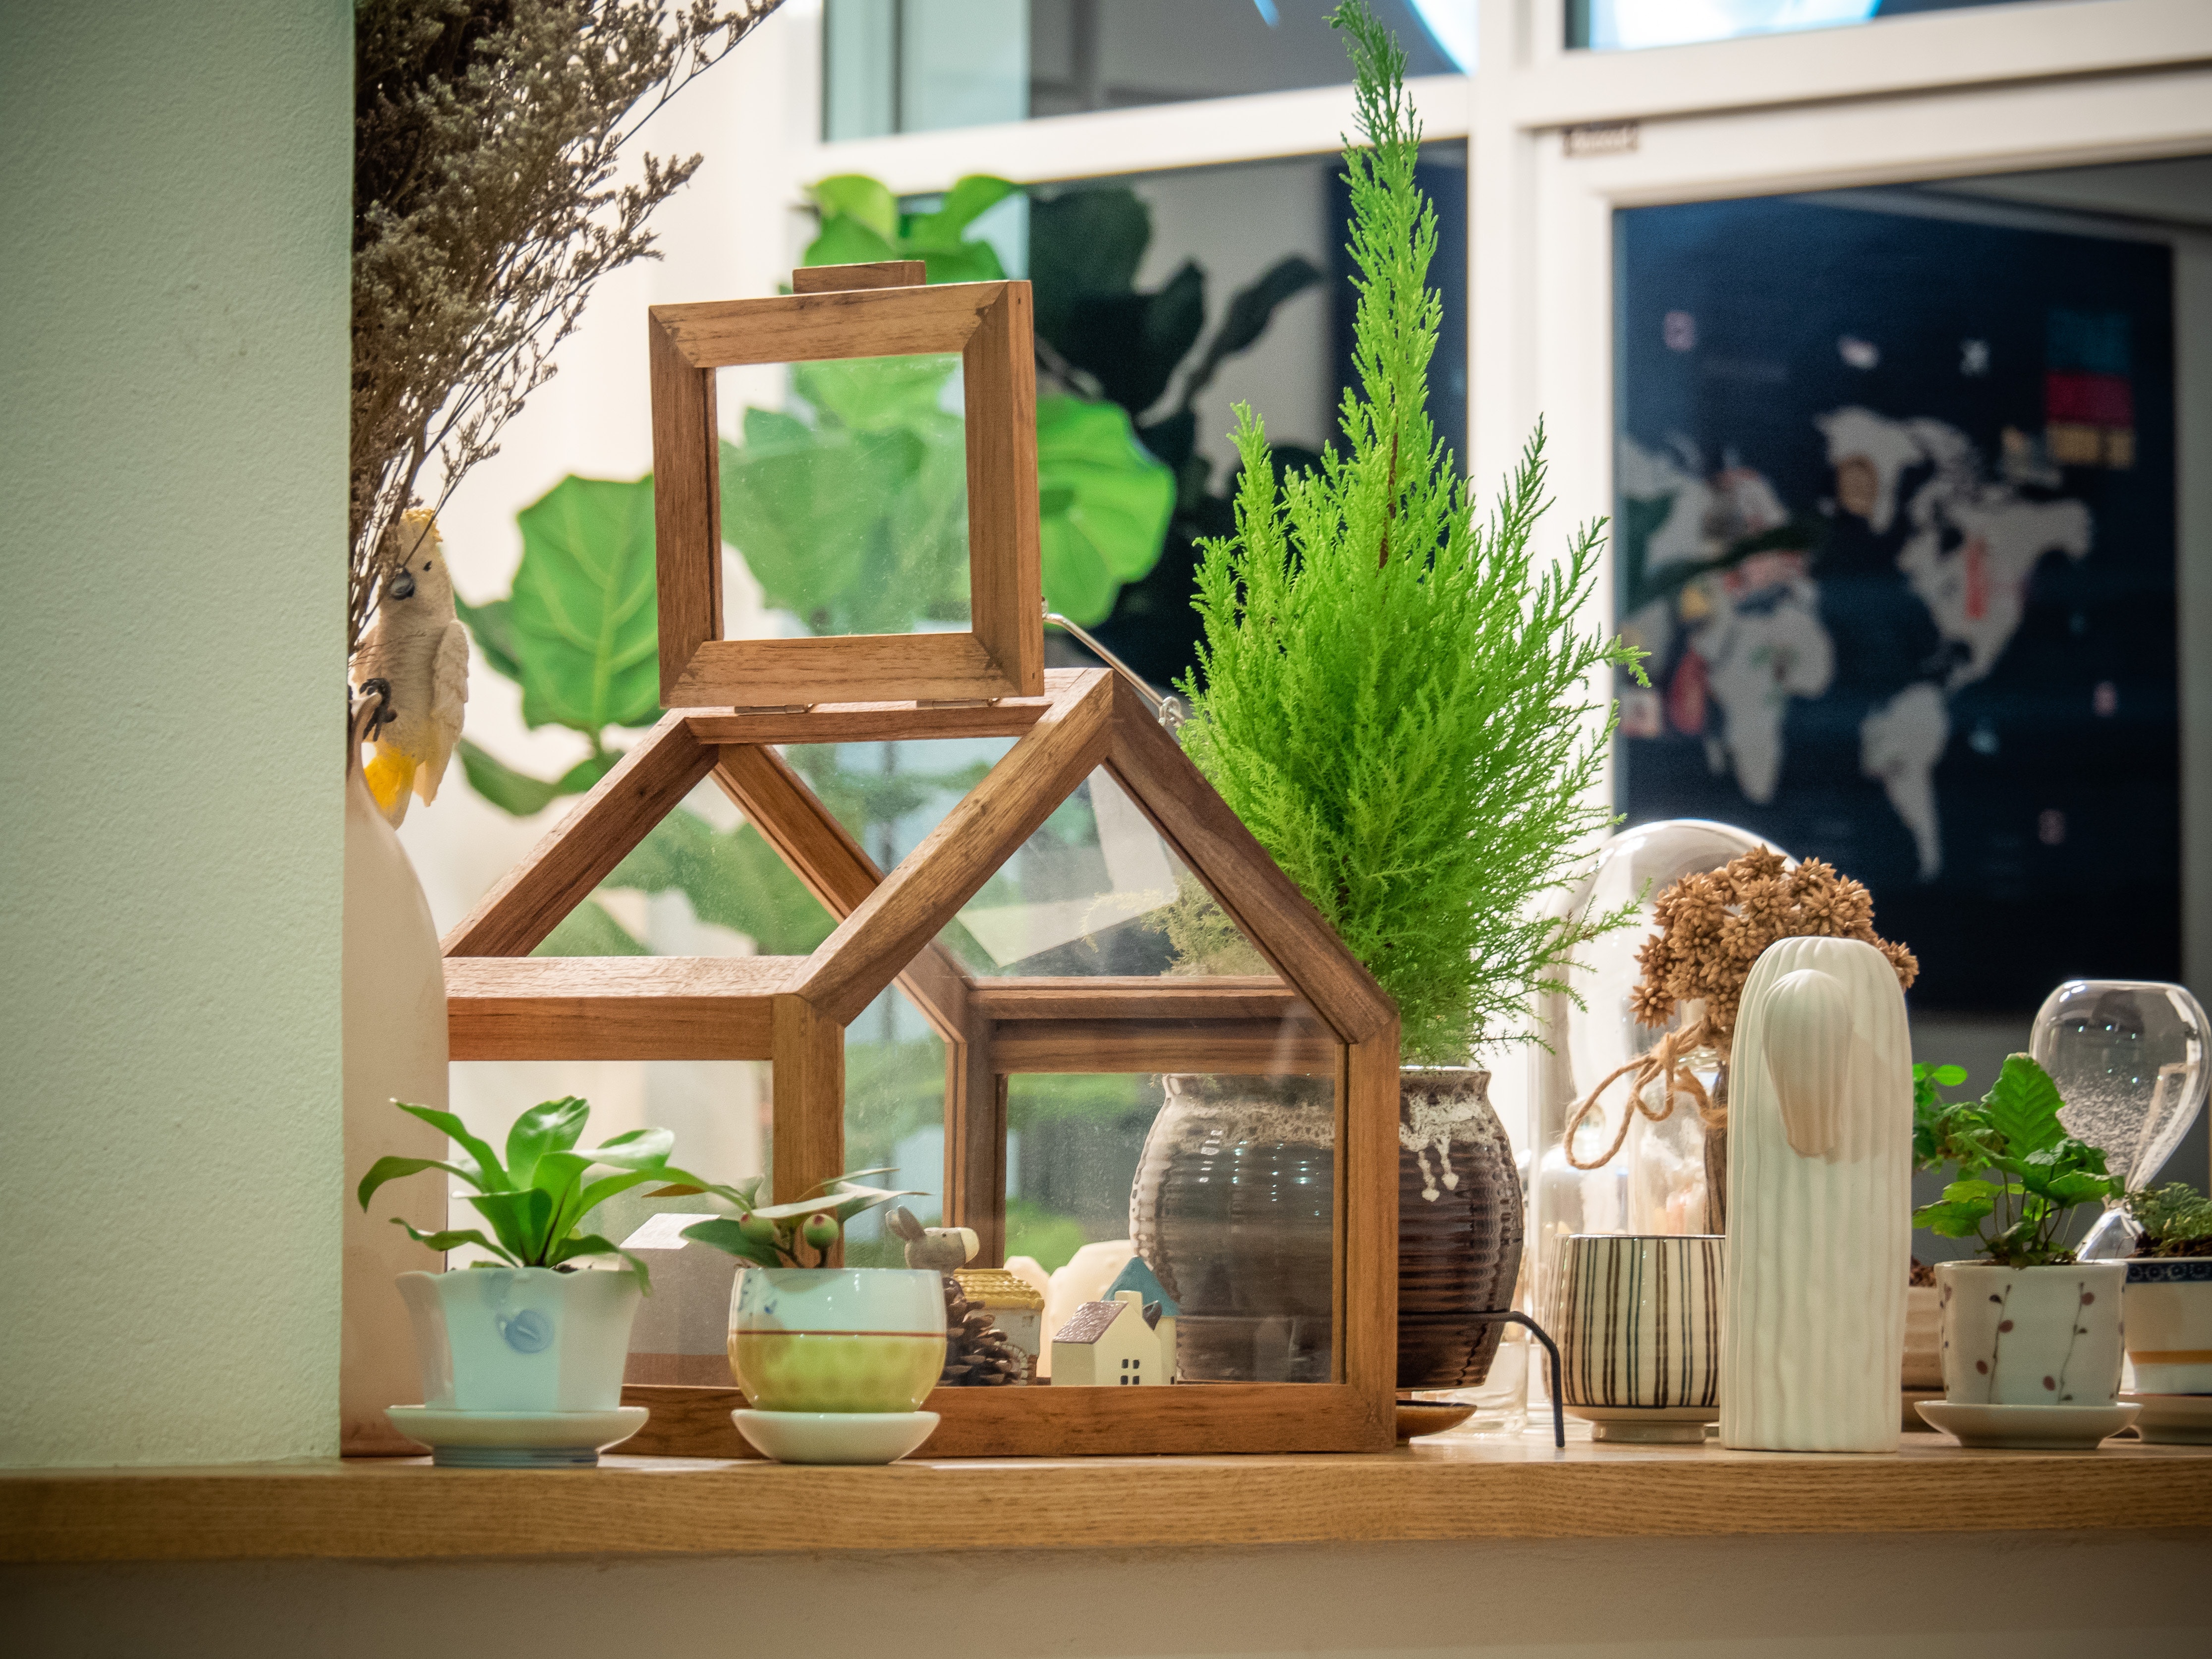
green, home, window, house, room, houseplant, interior design, wood, plant, table, building, furniture, glass